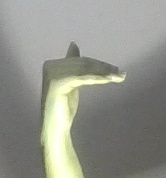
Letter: khaa